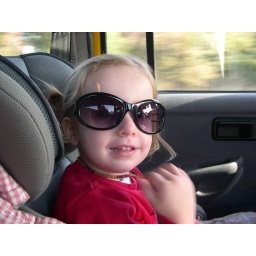
kveta looking cool in the yellow car